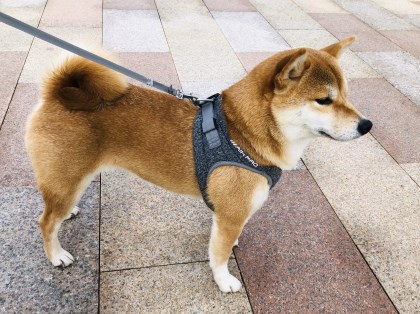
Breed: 1043-n000001-Shiba_Dog